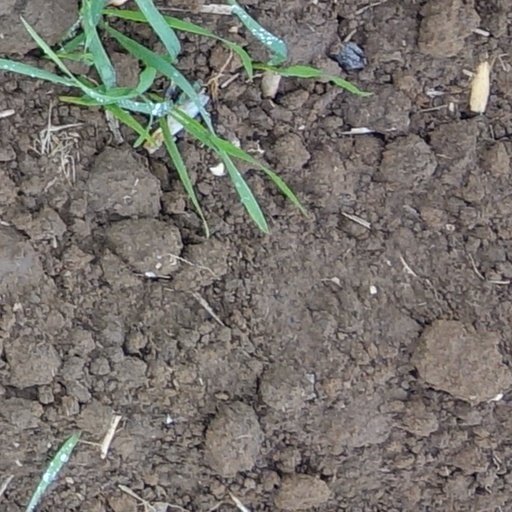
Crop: wheat